This Arab Is Queer

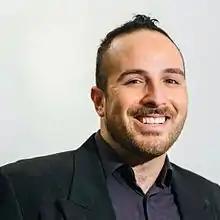
Hasan Namir in 2016

The passage is a personal narrative of a queer Muslim Iraqi-Canadian Hasan Namir, who recounts their earliest memory of being fascinated with Sherihan, an Egyptian performer, and how they struggled to reconcile their attraction to other boys with their religious beliefs and family's expectations of them. Namir describes an incident at the age of ten when a boy named "M" took advantage of them, and how they emigrated to Canada soon after to escape their shame. Namir also reveals their love for music, performing, and same-sex attraction, and how they came out to their sister when they were fourteen years old.